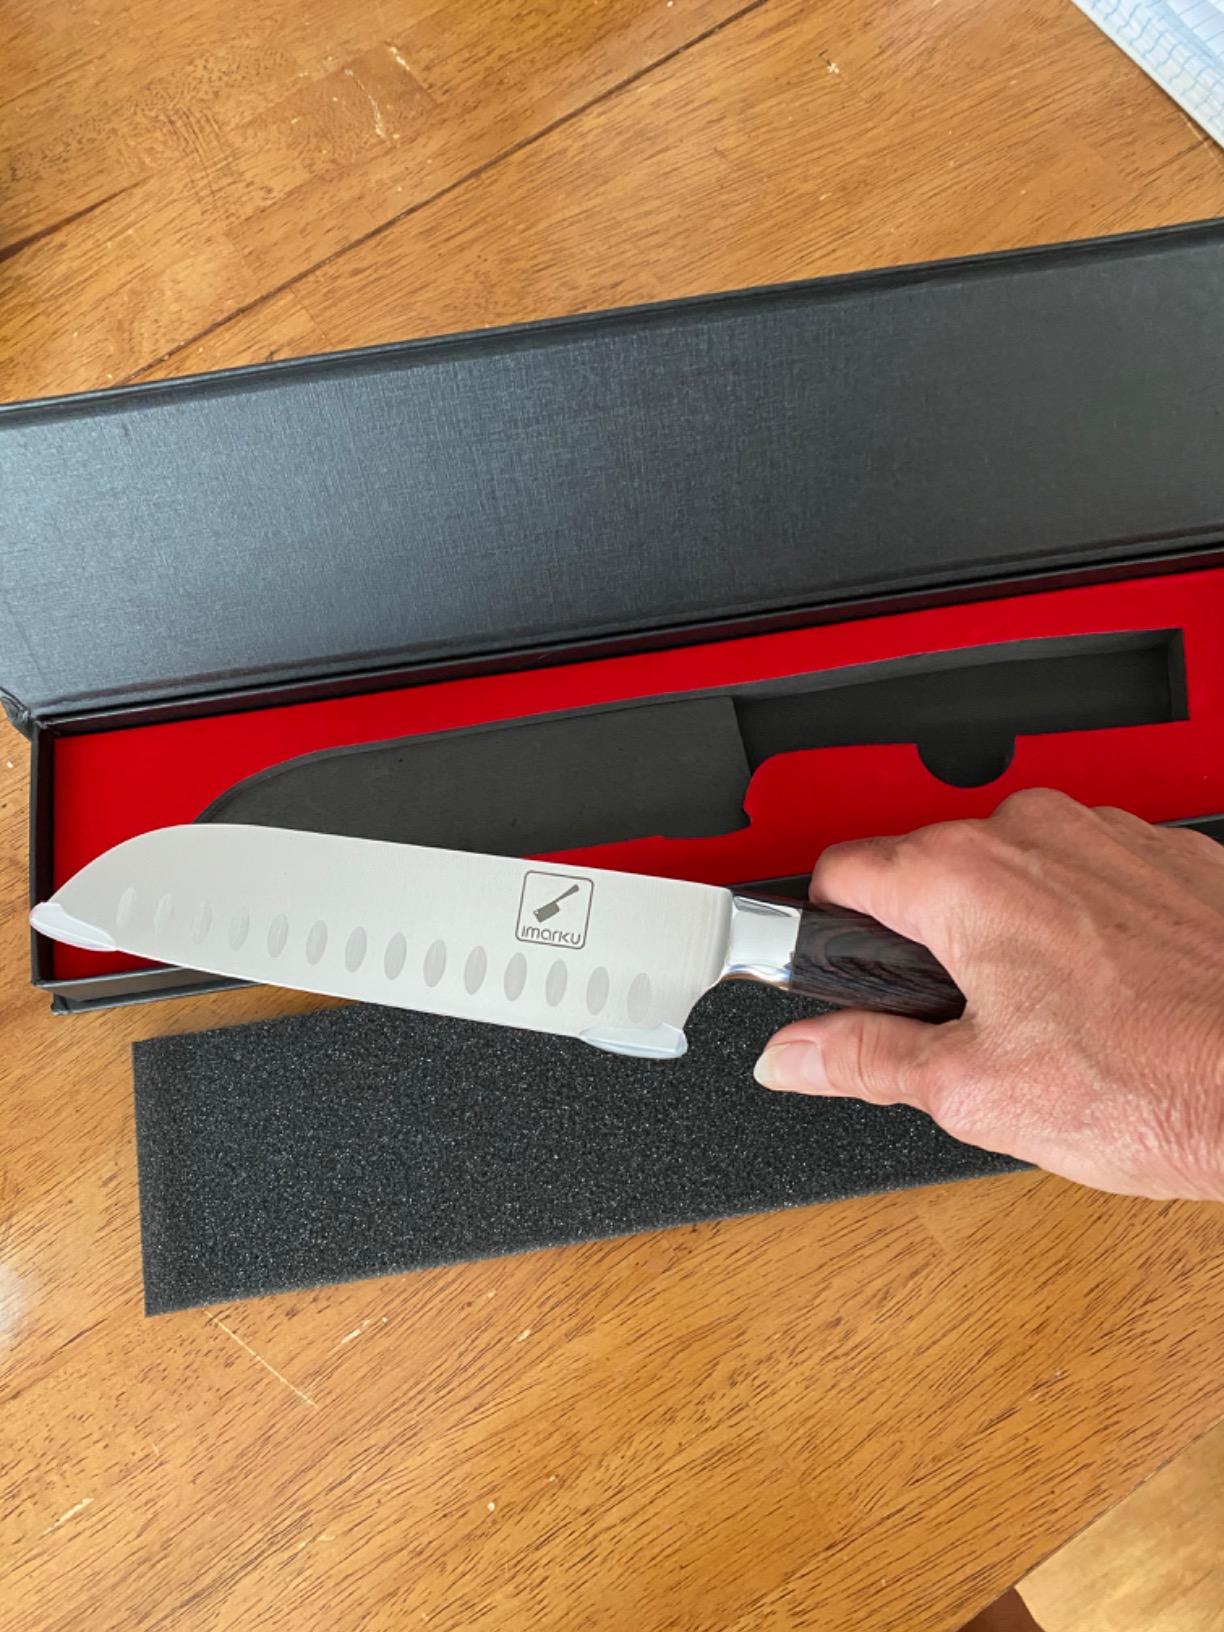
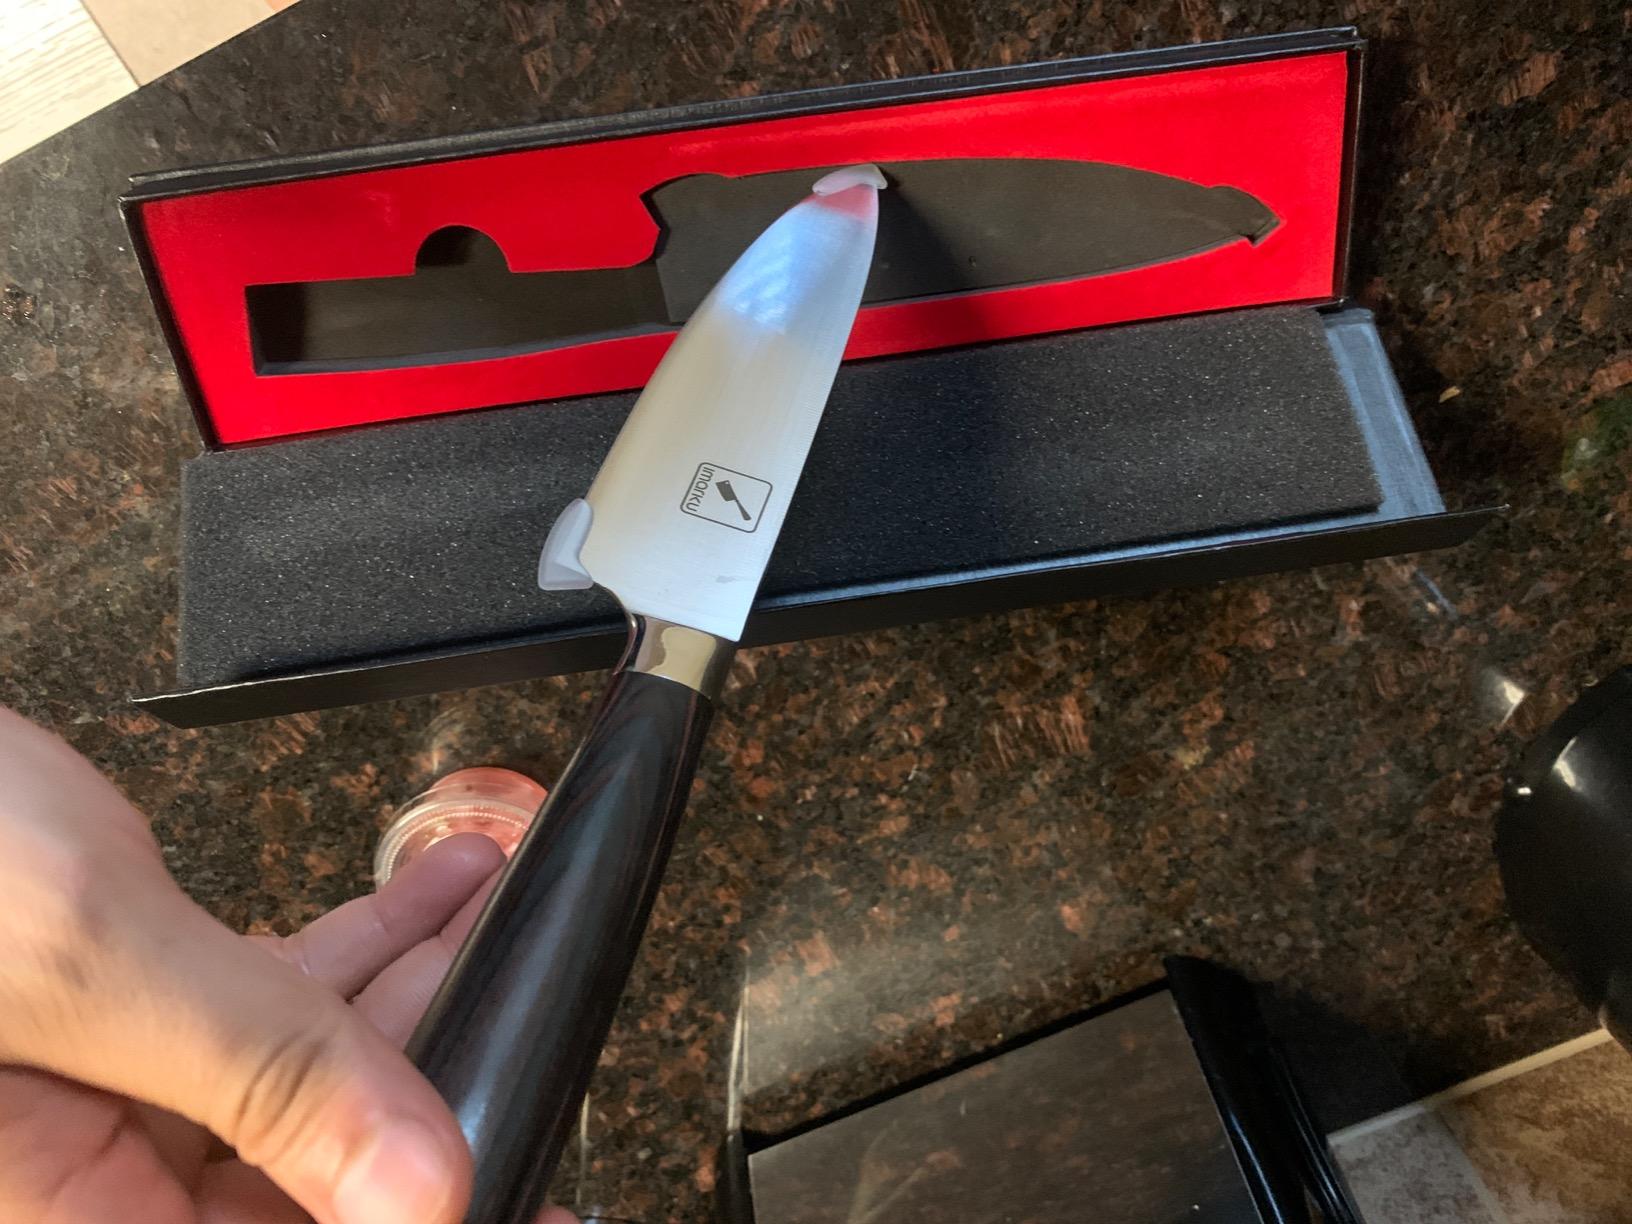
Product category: items_knife
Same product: no